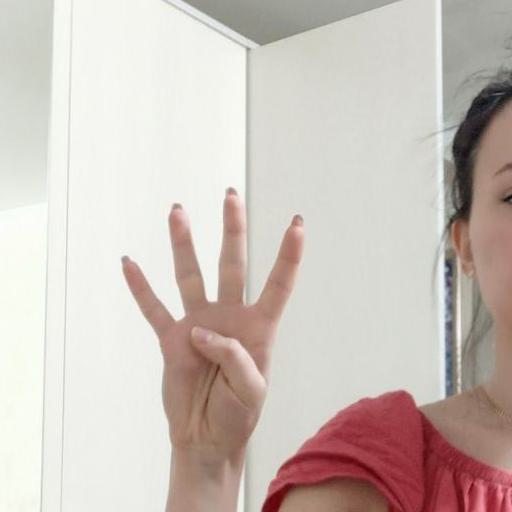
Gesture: four